Ra.One

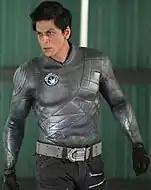
G.One's costume prior to the addition of visual effects

The bodysuits worn by Khan and Rampal were designed by Robert Kurtzman and Tim Flattery, and made by a team of specialists based in Los Angeles. Sinha spent around three months conceptualising the costumes, watching various superhero films to design a costume, which is not created already. He then wrote a 23-page document with his sketches and details of what he wanted and gave it to the designers to work upon. To create the suit, Khan was required to enter a small chamber where a warm latex-like liquid was released up to his neck and allowed to solidify, forming the mould which was then peeled off his body. The suit was joined by a concealed zipper and subsequently modified. Computer-generated embellishments such as light beams and electricity were added to the suits after Khan expressed dissatisfaction with the initial rushes of the film. A total of 21 costumes were made for the film, with each suit reportedly costing .